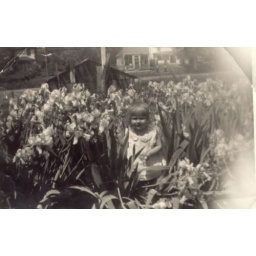
anna marie catton in jersey in walters flower bed sm_JPG